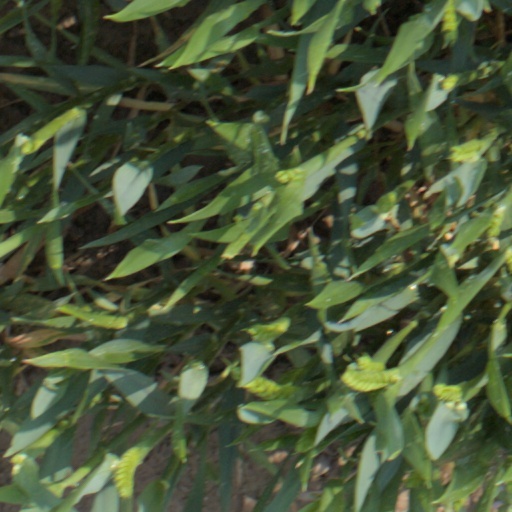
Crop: wheat